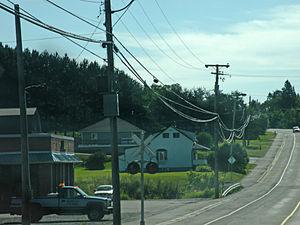
La rue Principale, dans la Prmière nation malécite du Madawaska, près d'Edmundston, au Nouveau-Brunswcik (Canada).
La Première nation de Madawaska est une première nation malécite, de la province canadienne du Nouveau-Brunswick. Elle possède une réserve indienne : Saint-Basile 10. Elle gère The Brothers 18 conjointement avec d'autres premières nations.
Saint-Basile 10 est une réserve indienne canadienne des Malécites dans le comté de Madawaska située dans le Nord-Ouest de la province canadienne du Nouveau-Brunswick.